Plebiscite of Veneto of 1866

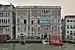
The handover formalities of the former Kingdom of Lombardy-Venetia took place at Ca' Giustinian, which at the time housed the Europa Hotel

In those days the official handing over of fortresses and cities by the French to local authorities had begun, followed by the entry of Italian troops: Borgoforte on 8 October, Peschiera del Garda on 9 October, Mantua and Legnago on 11 October, Palmanova on the 12th and Verona on the 15th, while Venice was handed over last on 19 October.